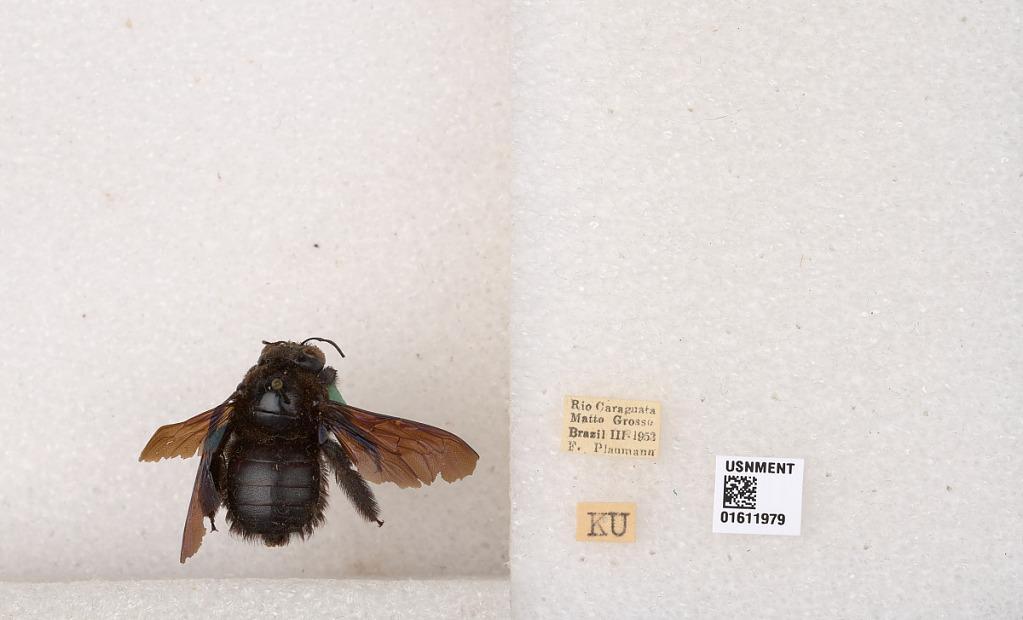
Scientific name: Xylocopa
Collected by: H. Wing
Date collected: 1953-3-1
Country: Brazil
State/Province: Mato Grosso
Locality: Rio Caraguata